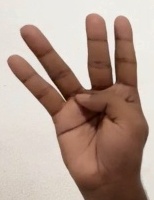
ASL sign: 4